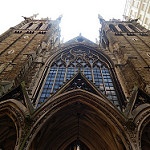
Scene: Outdoor